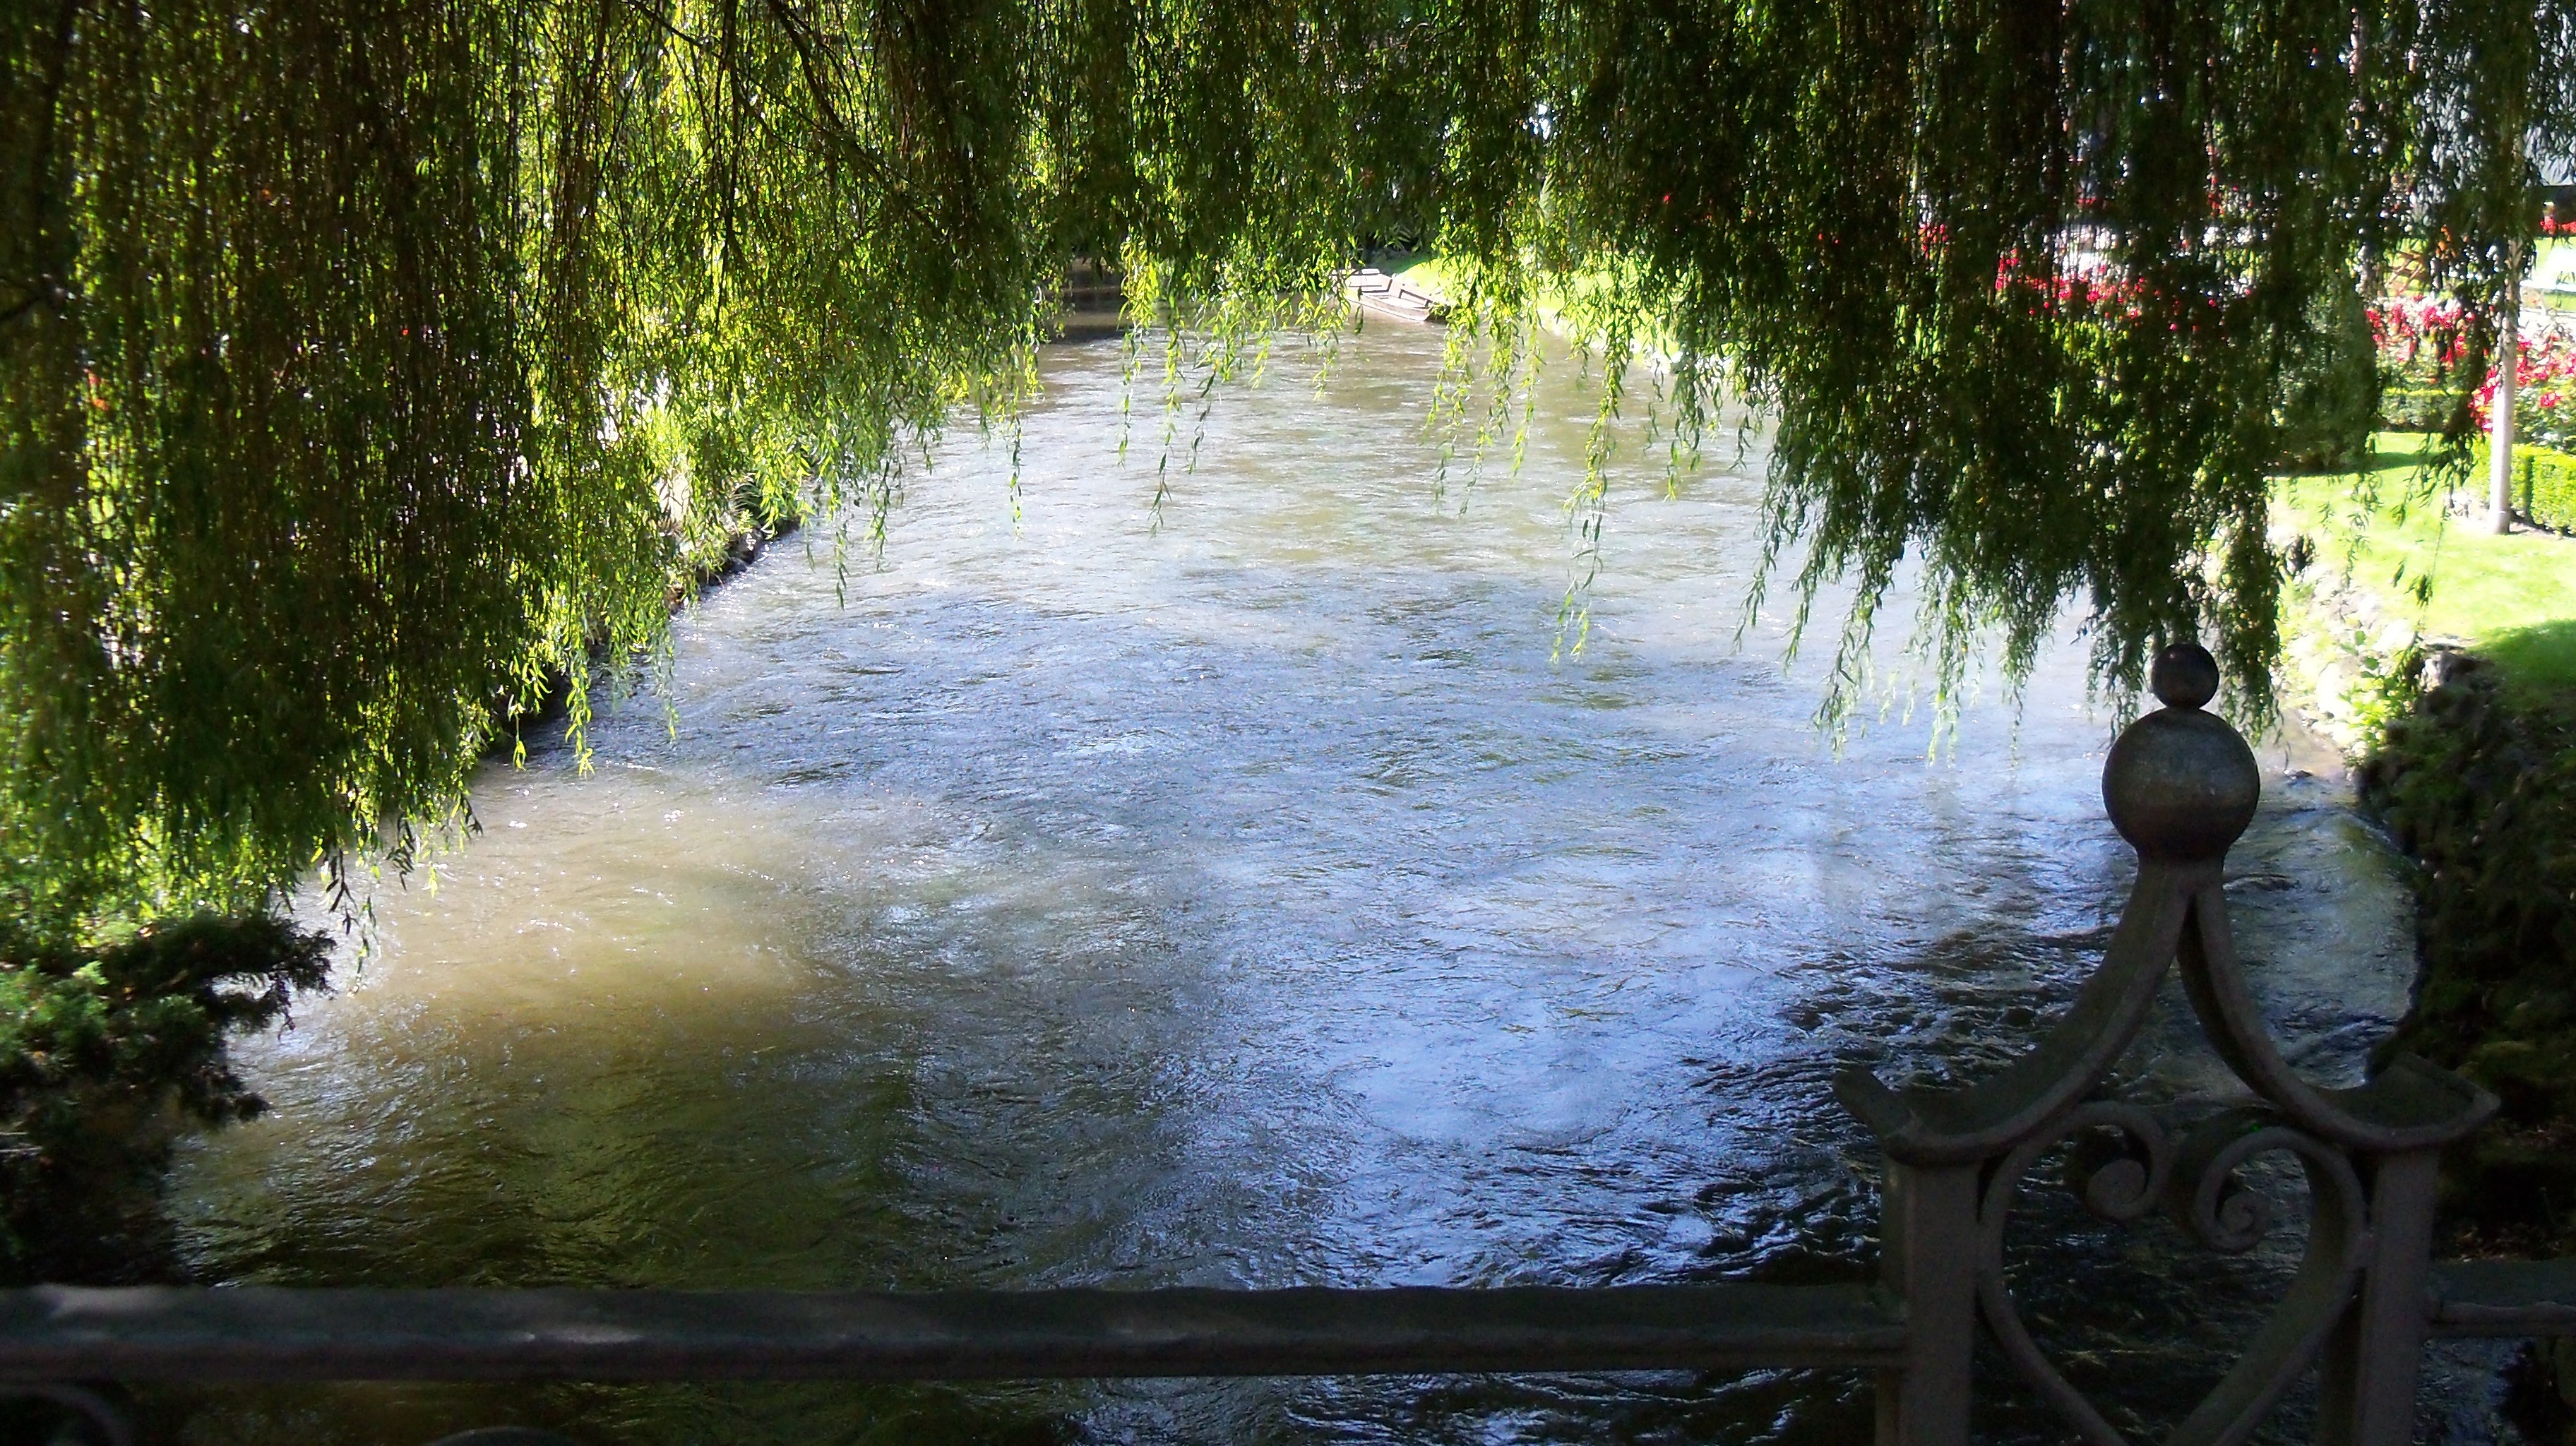
tree, water, bridge, river, stream, park, waterway, sparkle, disaster, natural water, watercourse, mirroring